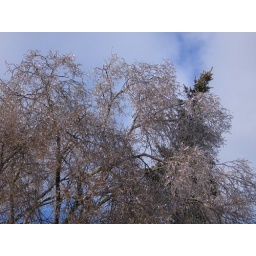
trees under heavy ice, shiny and breakable